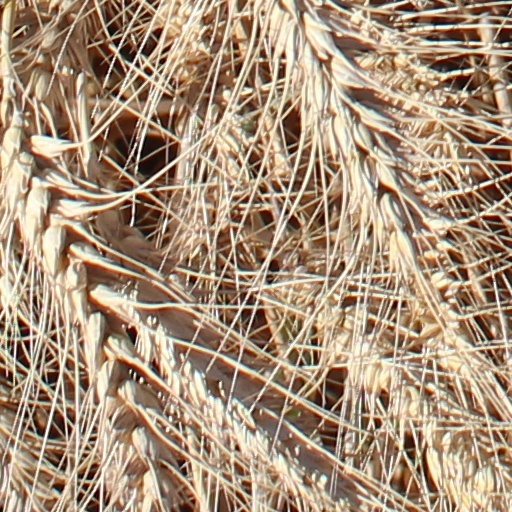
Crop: wheat